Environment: real
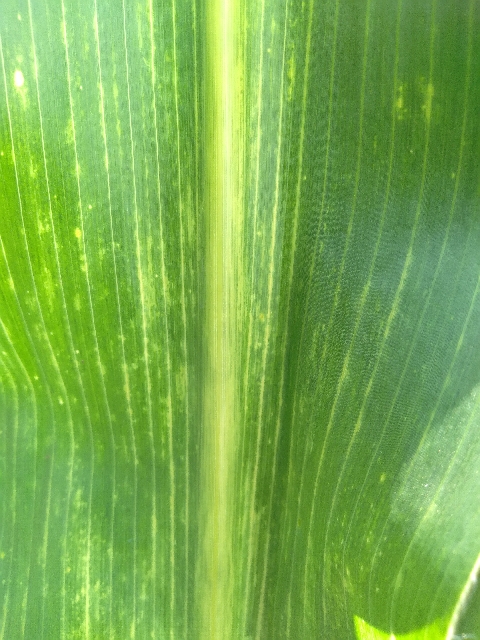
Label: lethal_necrosis